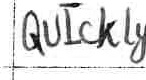
Label: quickly